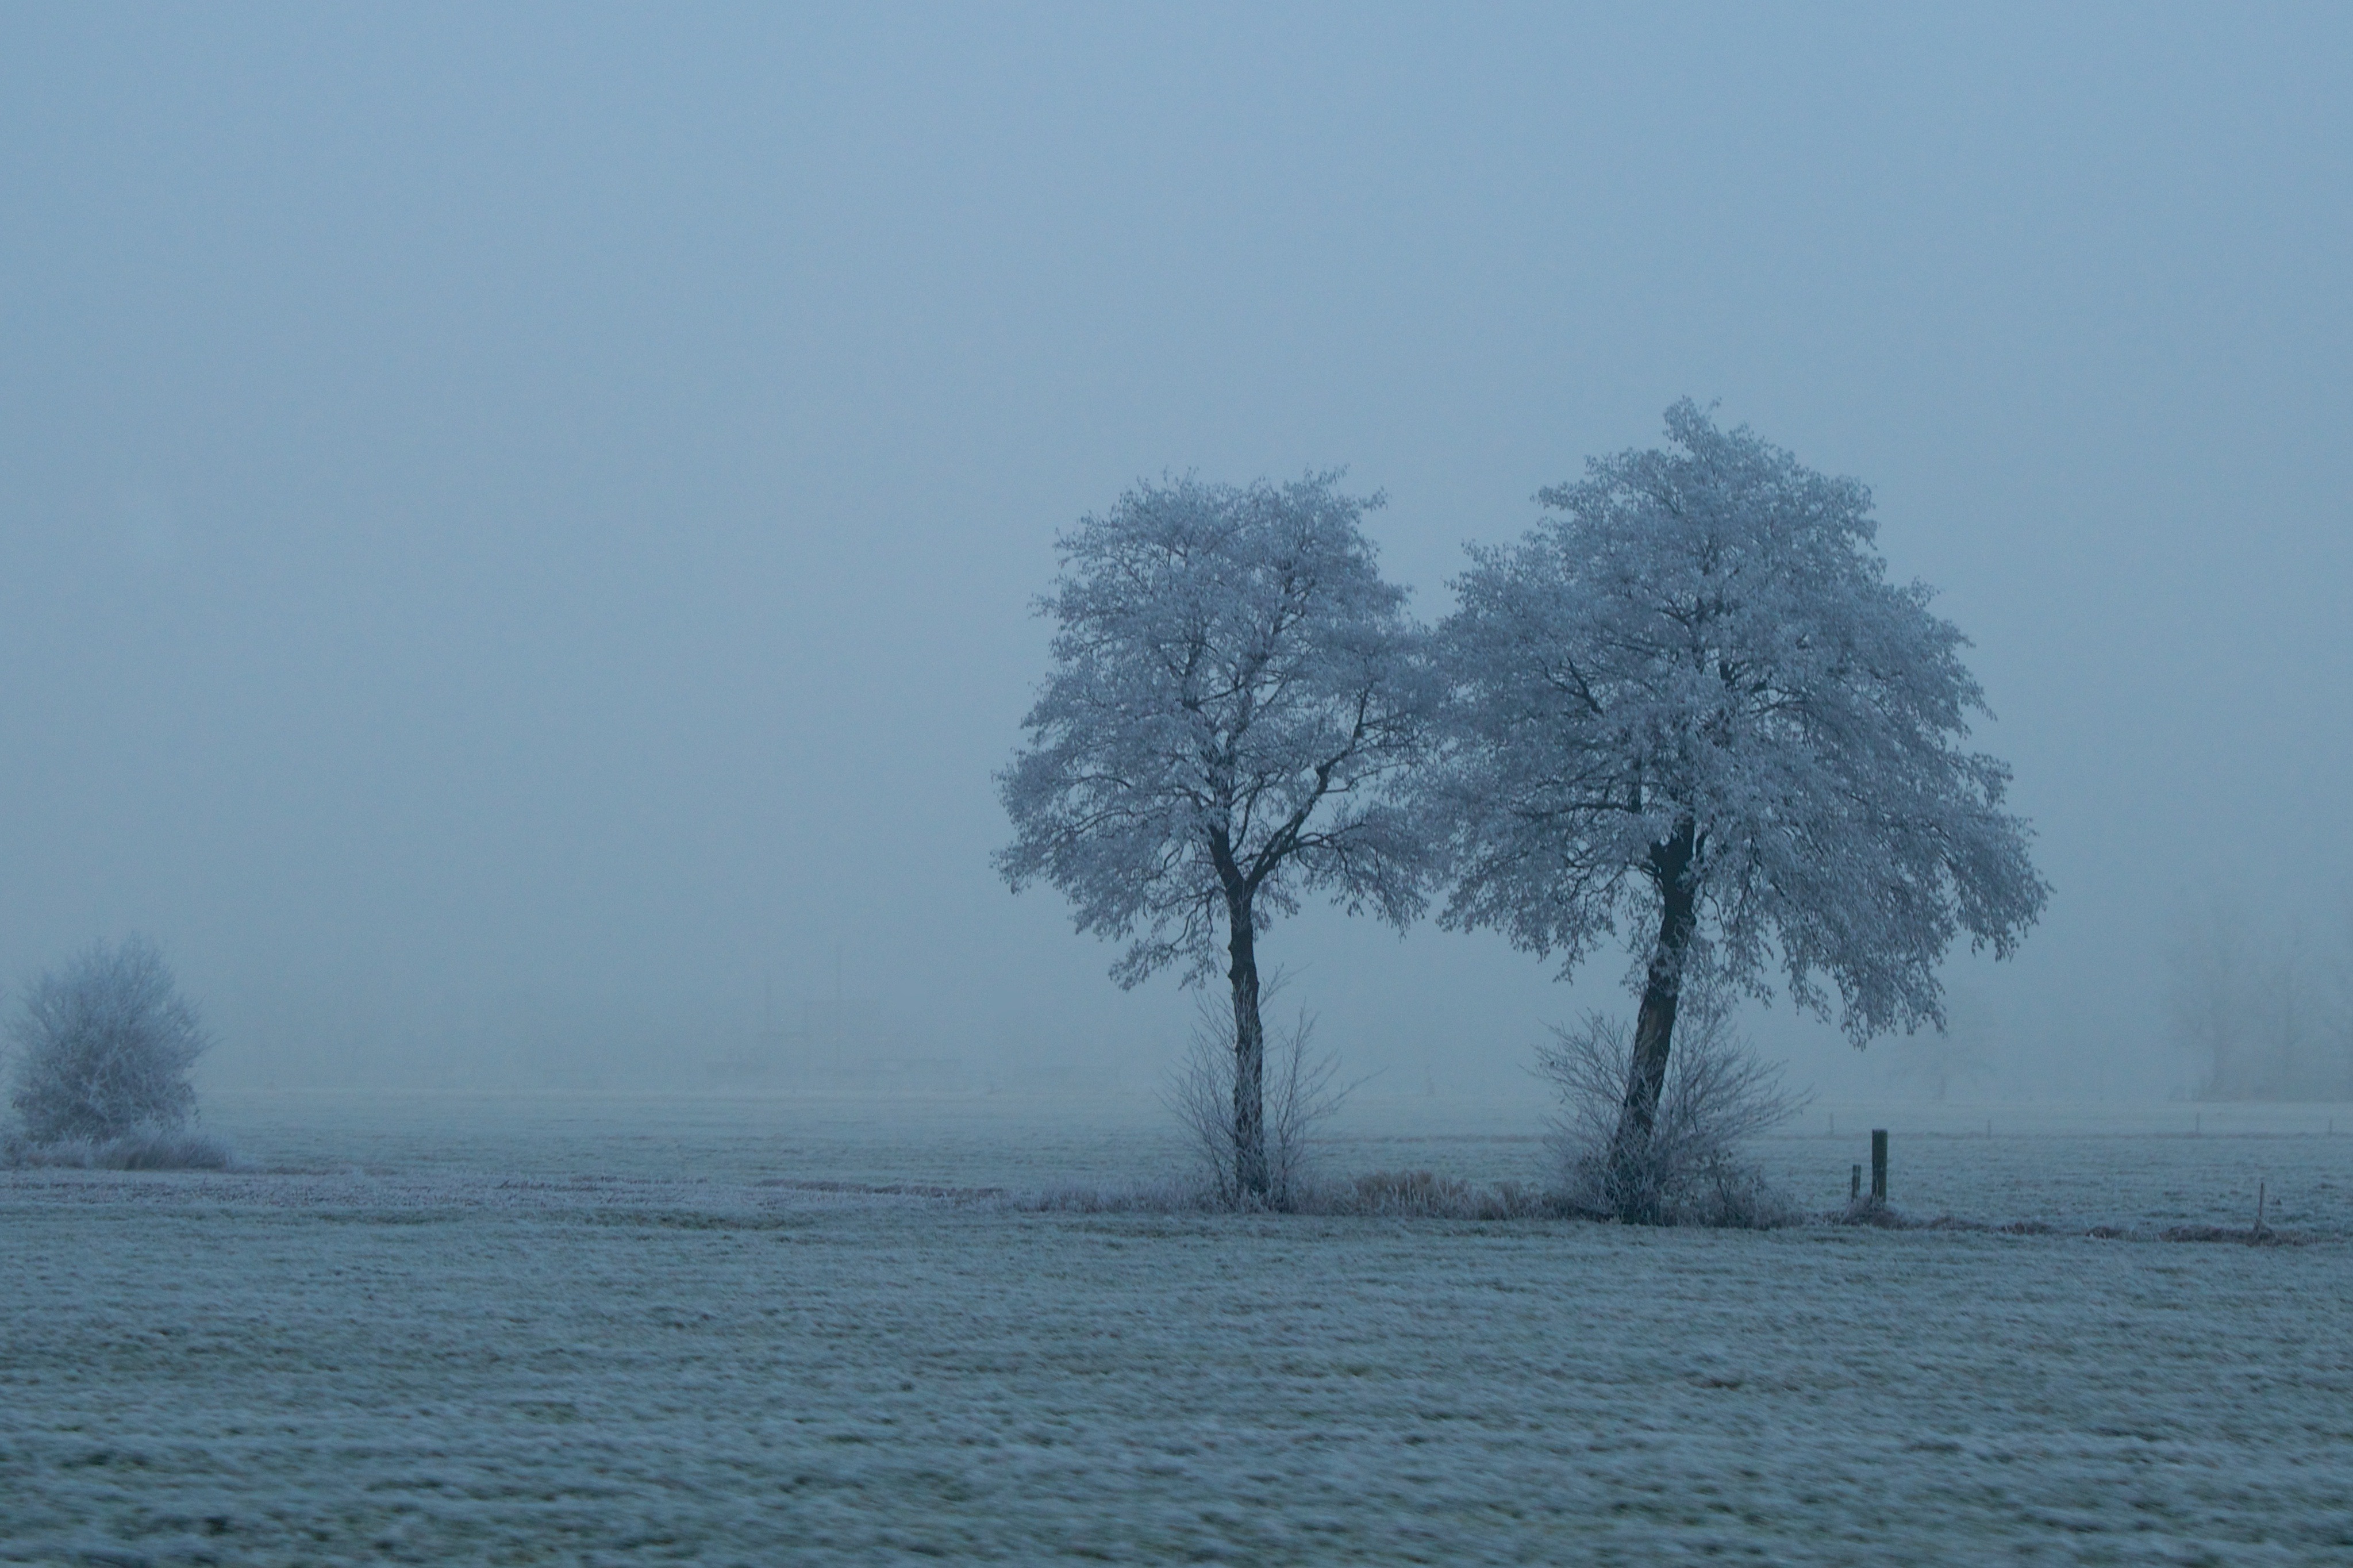
landscape, tree, nature, branch, snow, winter, fog, mist, morning, lake, wind, frost, dawn, ice, weather, haze, rest, season, trees, still, freezing, atmospheric phenomenon, woody plant